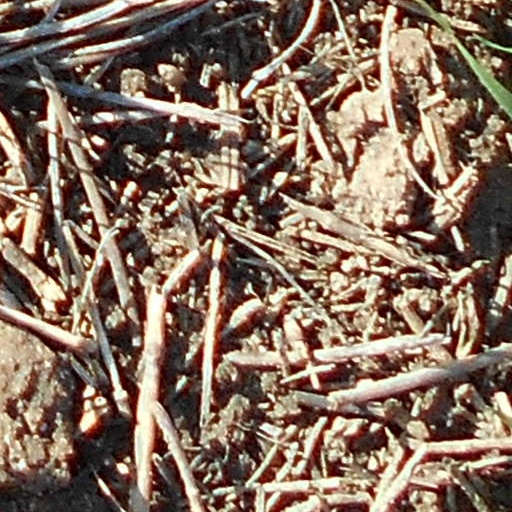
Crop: wheat